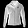
Label: Coat